Rotary dial

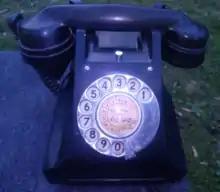
Australian phones had ten letters for the exchange code

Before 1960 Australian rotary dial telephones had each number's corresponding letter printed on a paper disc in the centre of the plate, with space where the subscriber could add the phone number. The paper was protected by a clear plastic disc, held in place by a form of retaining ring which also served to locate the disc radially. The Australian letter-to-number mapping was A=1, B=2, F=3, J=4, L=5, M=6, U=7, W=8, X=9, Y=0, so the phone number BX 3701 was in fact 29 3701. When Australia around 1960 changed to all-numeric telephone dials, a mnemonic to help people associate letters with numbers was the sentence, "All Big Fish Jump Like Mad Under Water eXcept Yabbies."